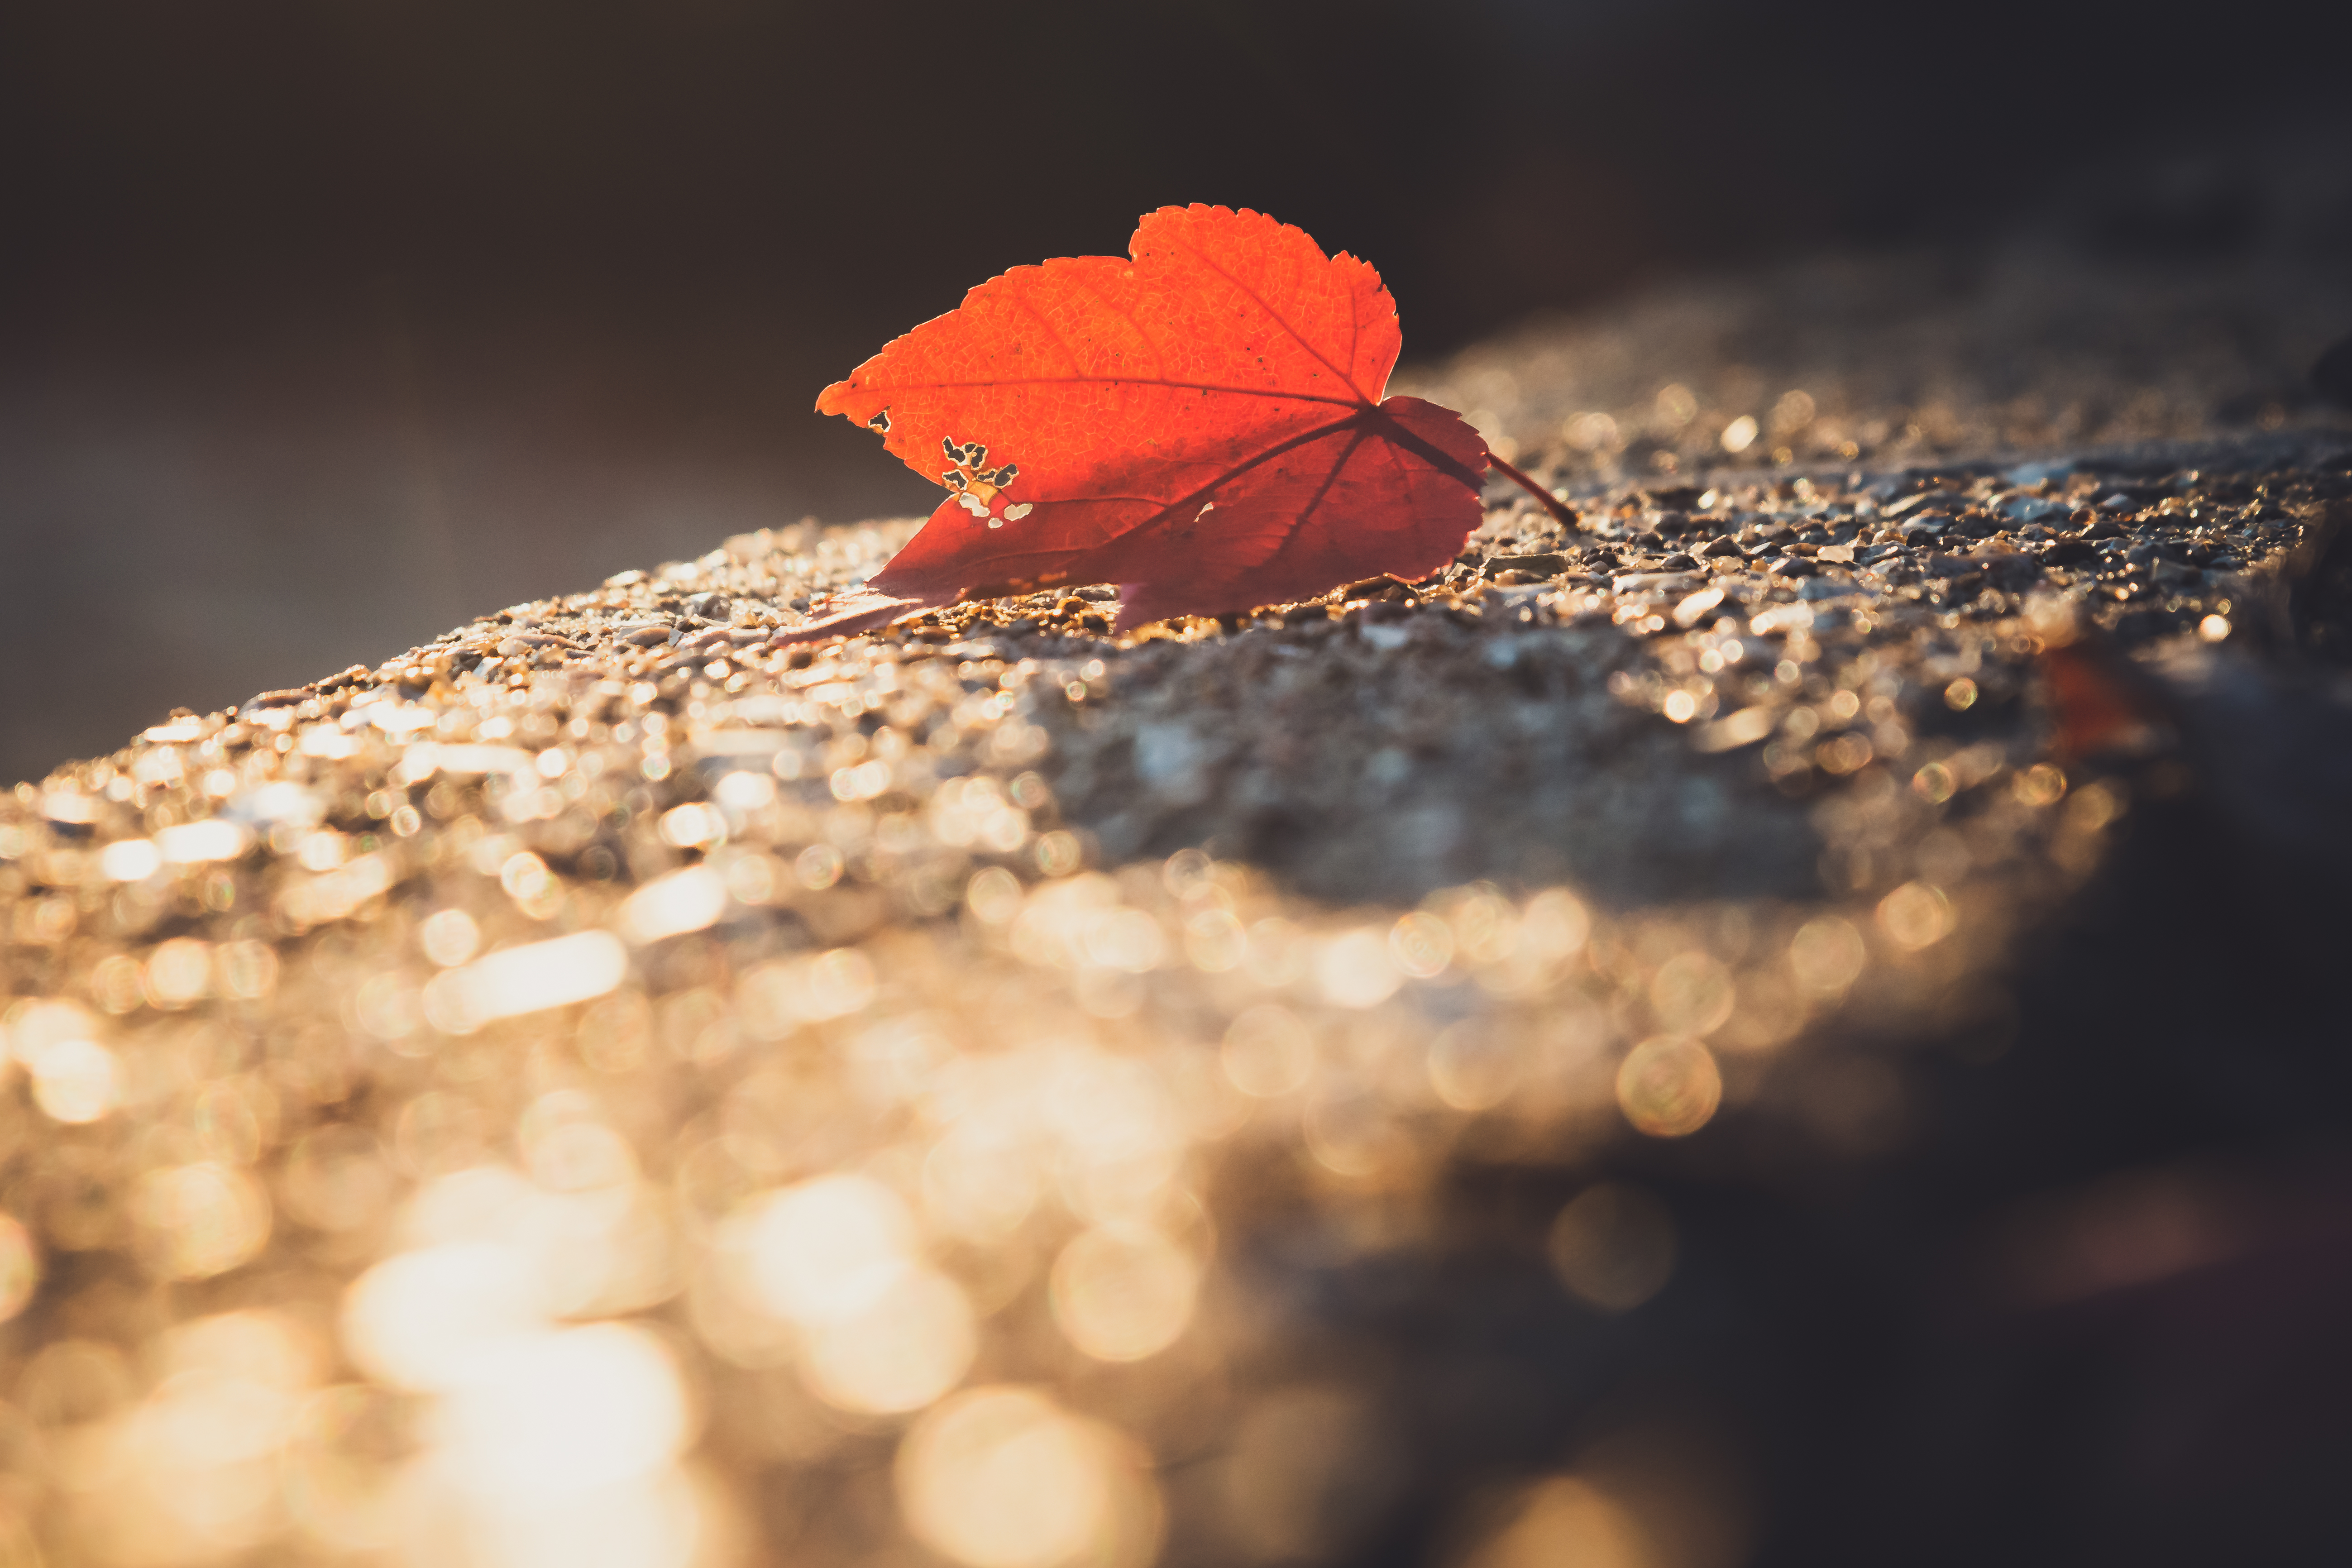
leaf, nature, sky, red, orange, light, sunlight, autumn, close up, tree, macro photography, plant, wood, deciduous, photography, cloud, stock photography, soil, plant stem, Colorfulness, Tints and shades, flower, still life photography, maple leaf, sunset